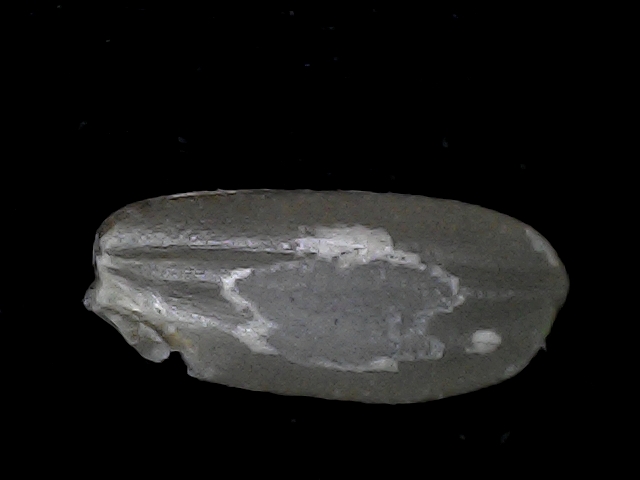
Rice variety: BD52